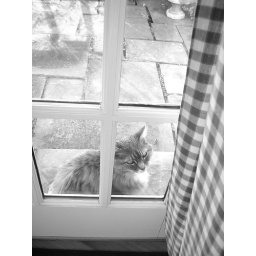
cat in window